Relations between Nazi Germany and the Arab world

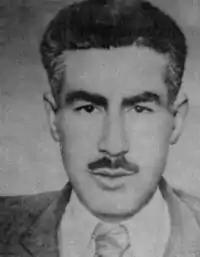
Yusuf Salman Yusuf – also known as "Comrade Fahd" – leader of the Iraqi Communist Party in 1941

José Aboulker, a French Algerian Jew and the leader of the anti-Nazi resistance in French Algeria, praised the restraint of the Arabs: